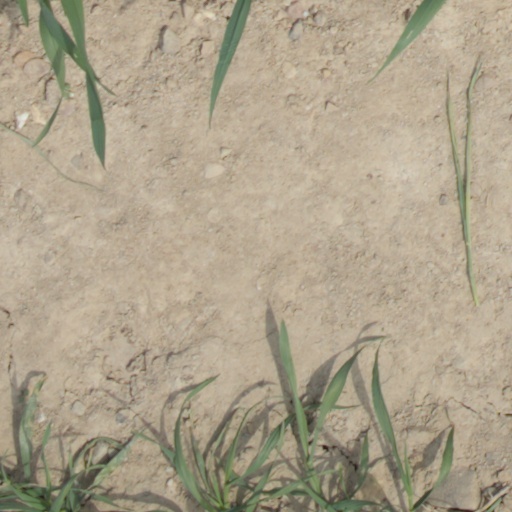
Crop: wheat